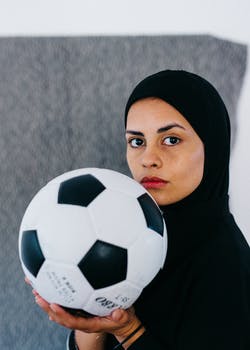
Label: No Watermark